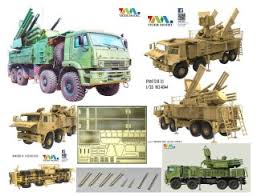
Label: Pantsir-S1